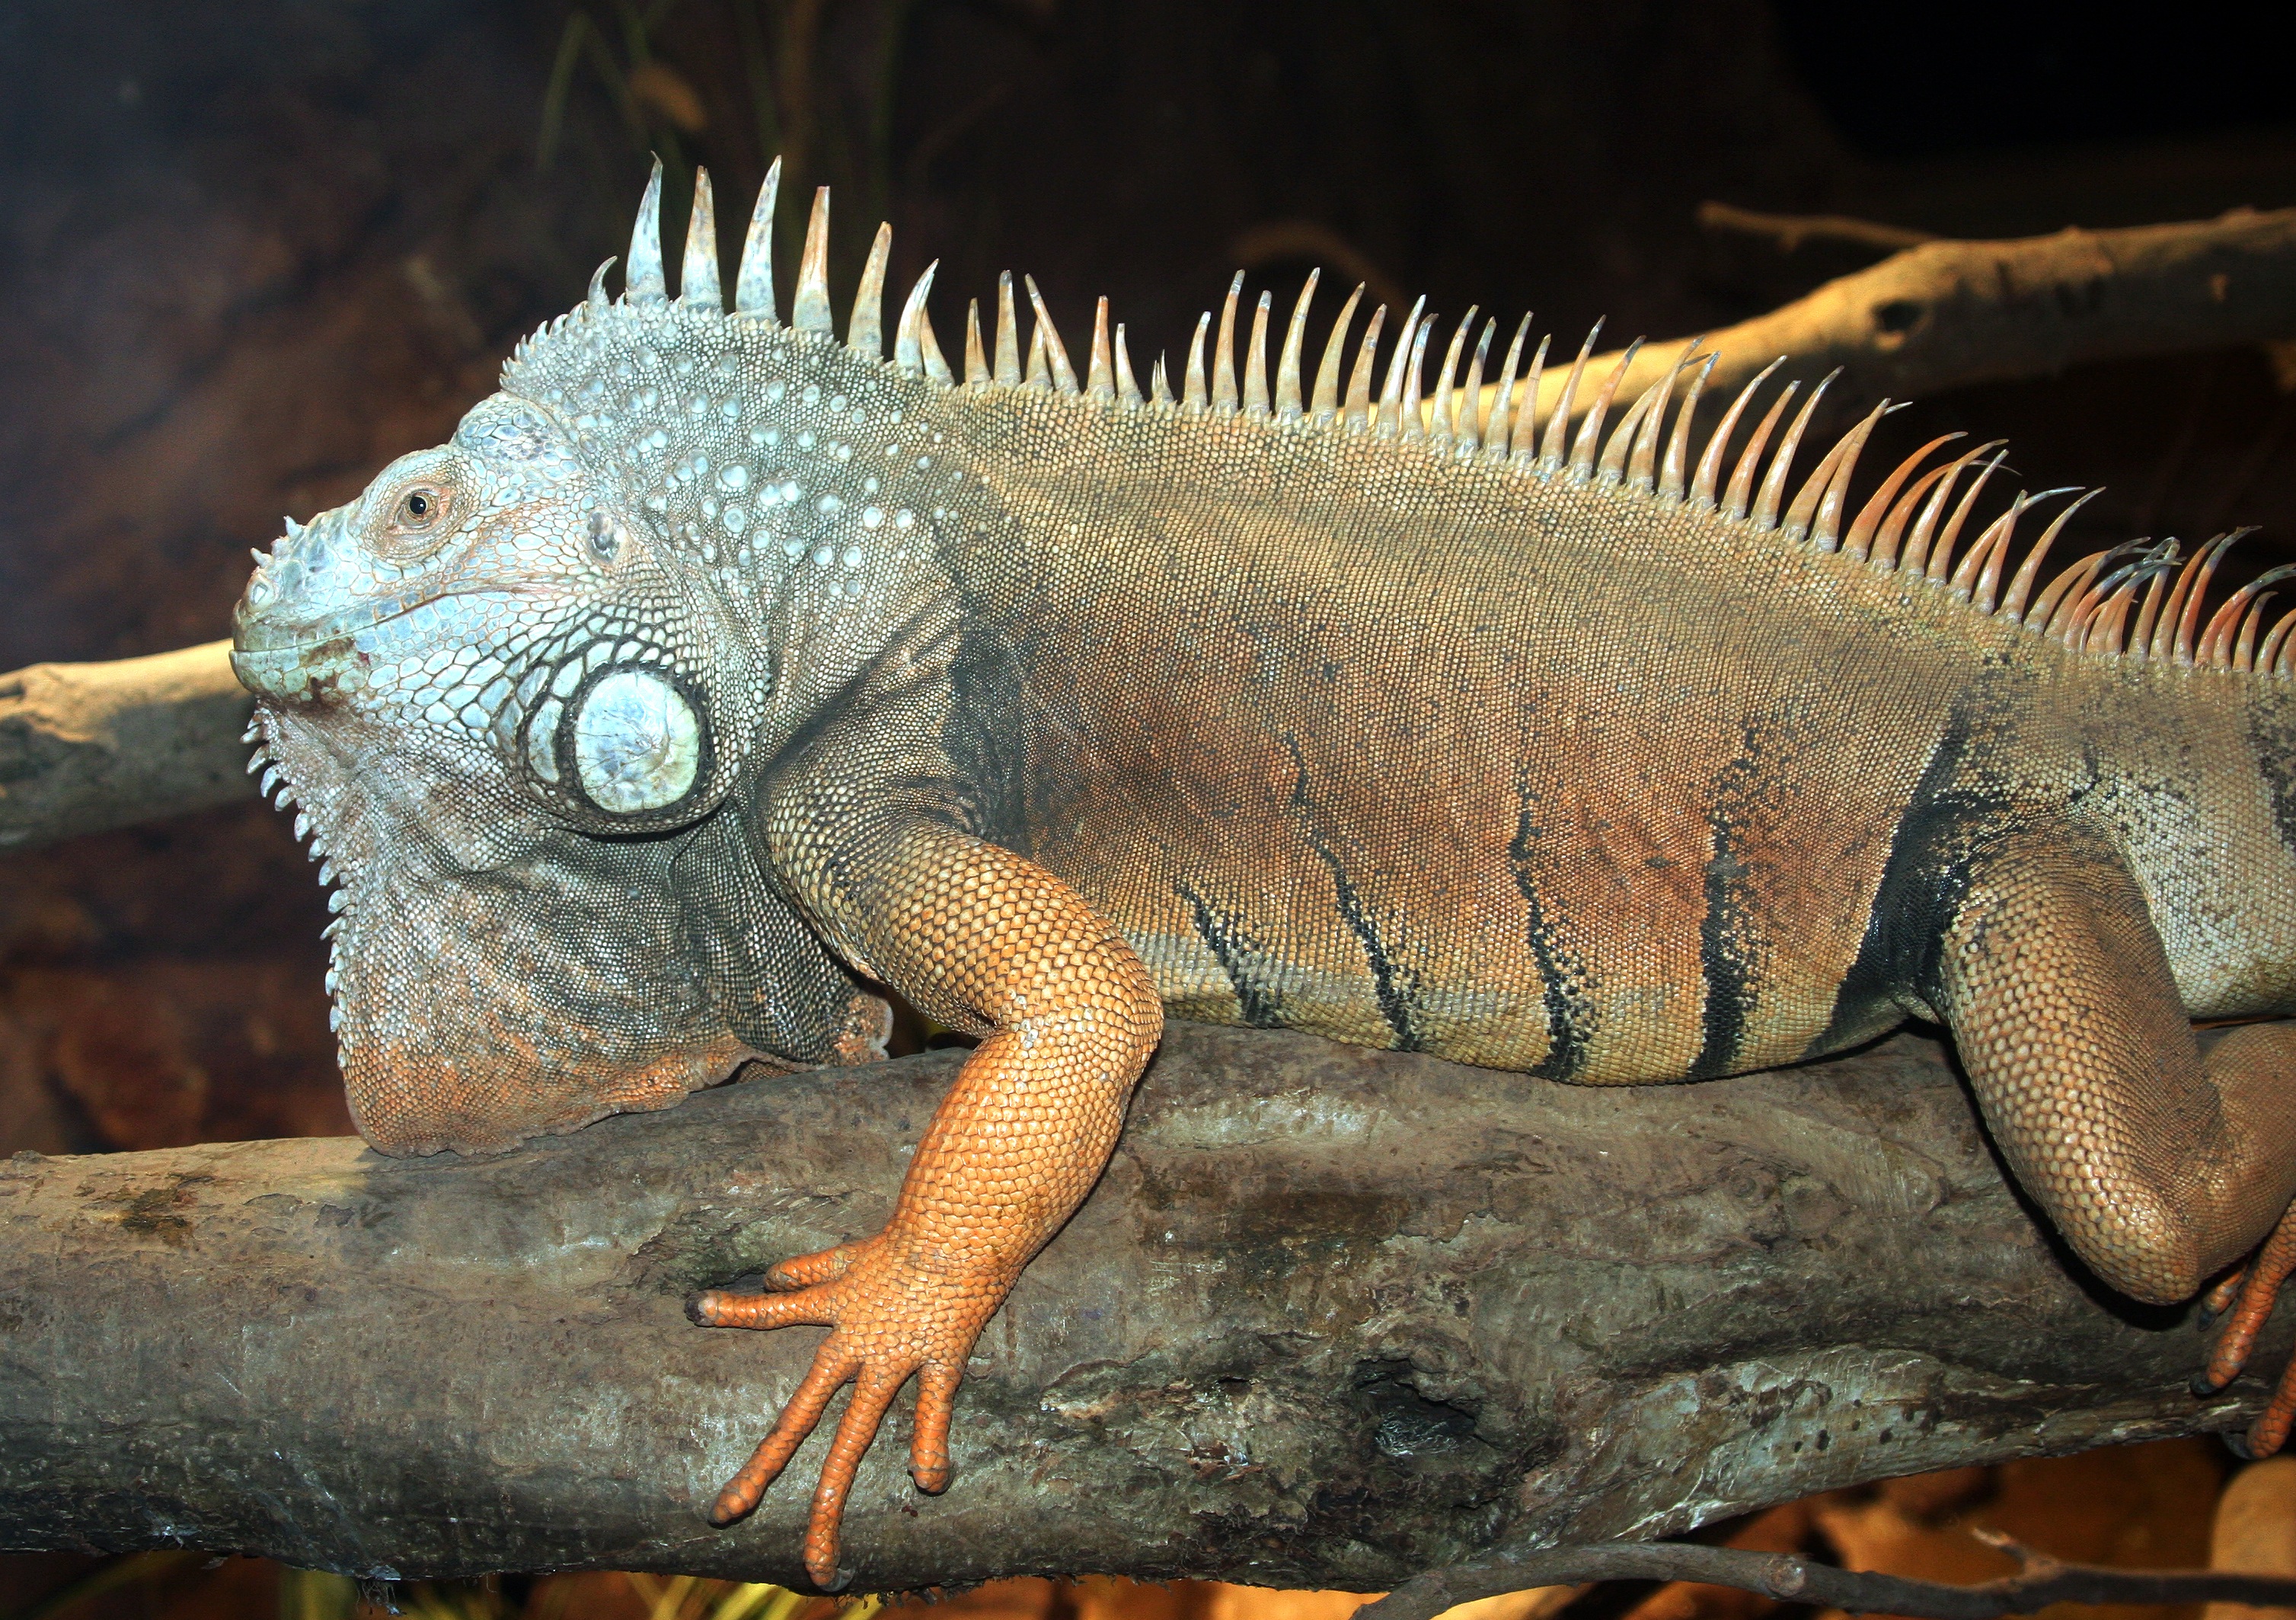
animal, wildlife, wild, reptile, iguana, fauna, lizard, vertebrate, iguania, agamidae, gekko, scaled reptile